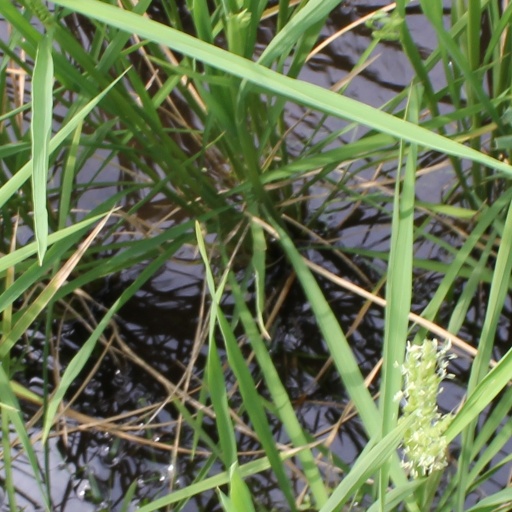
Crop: rice